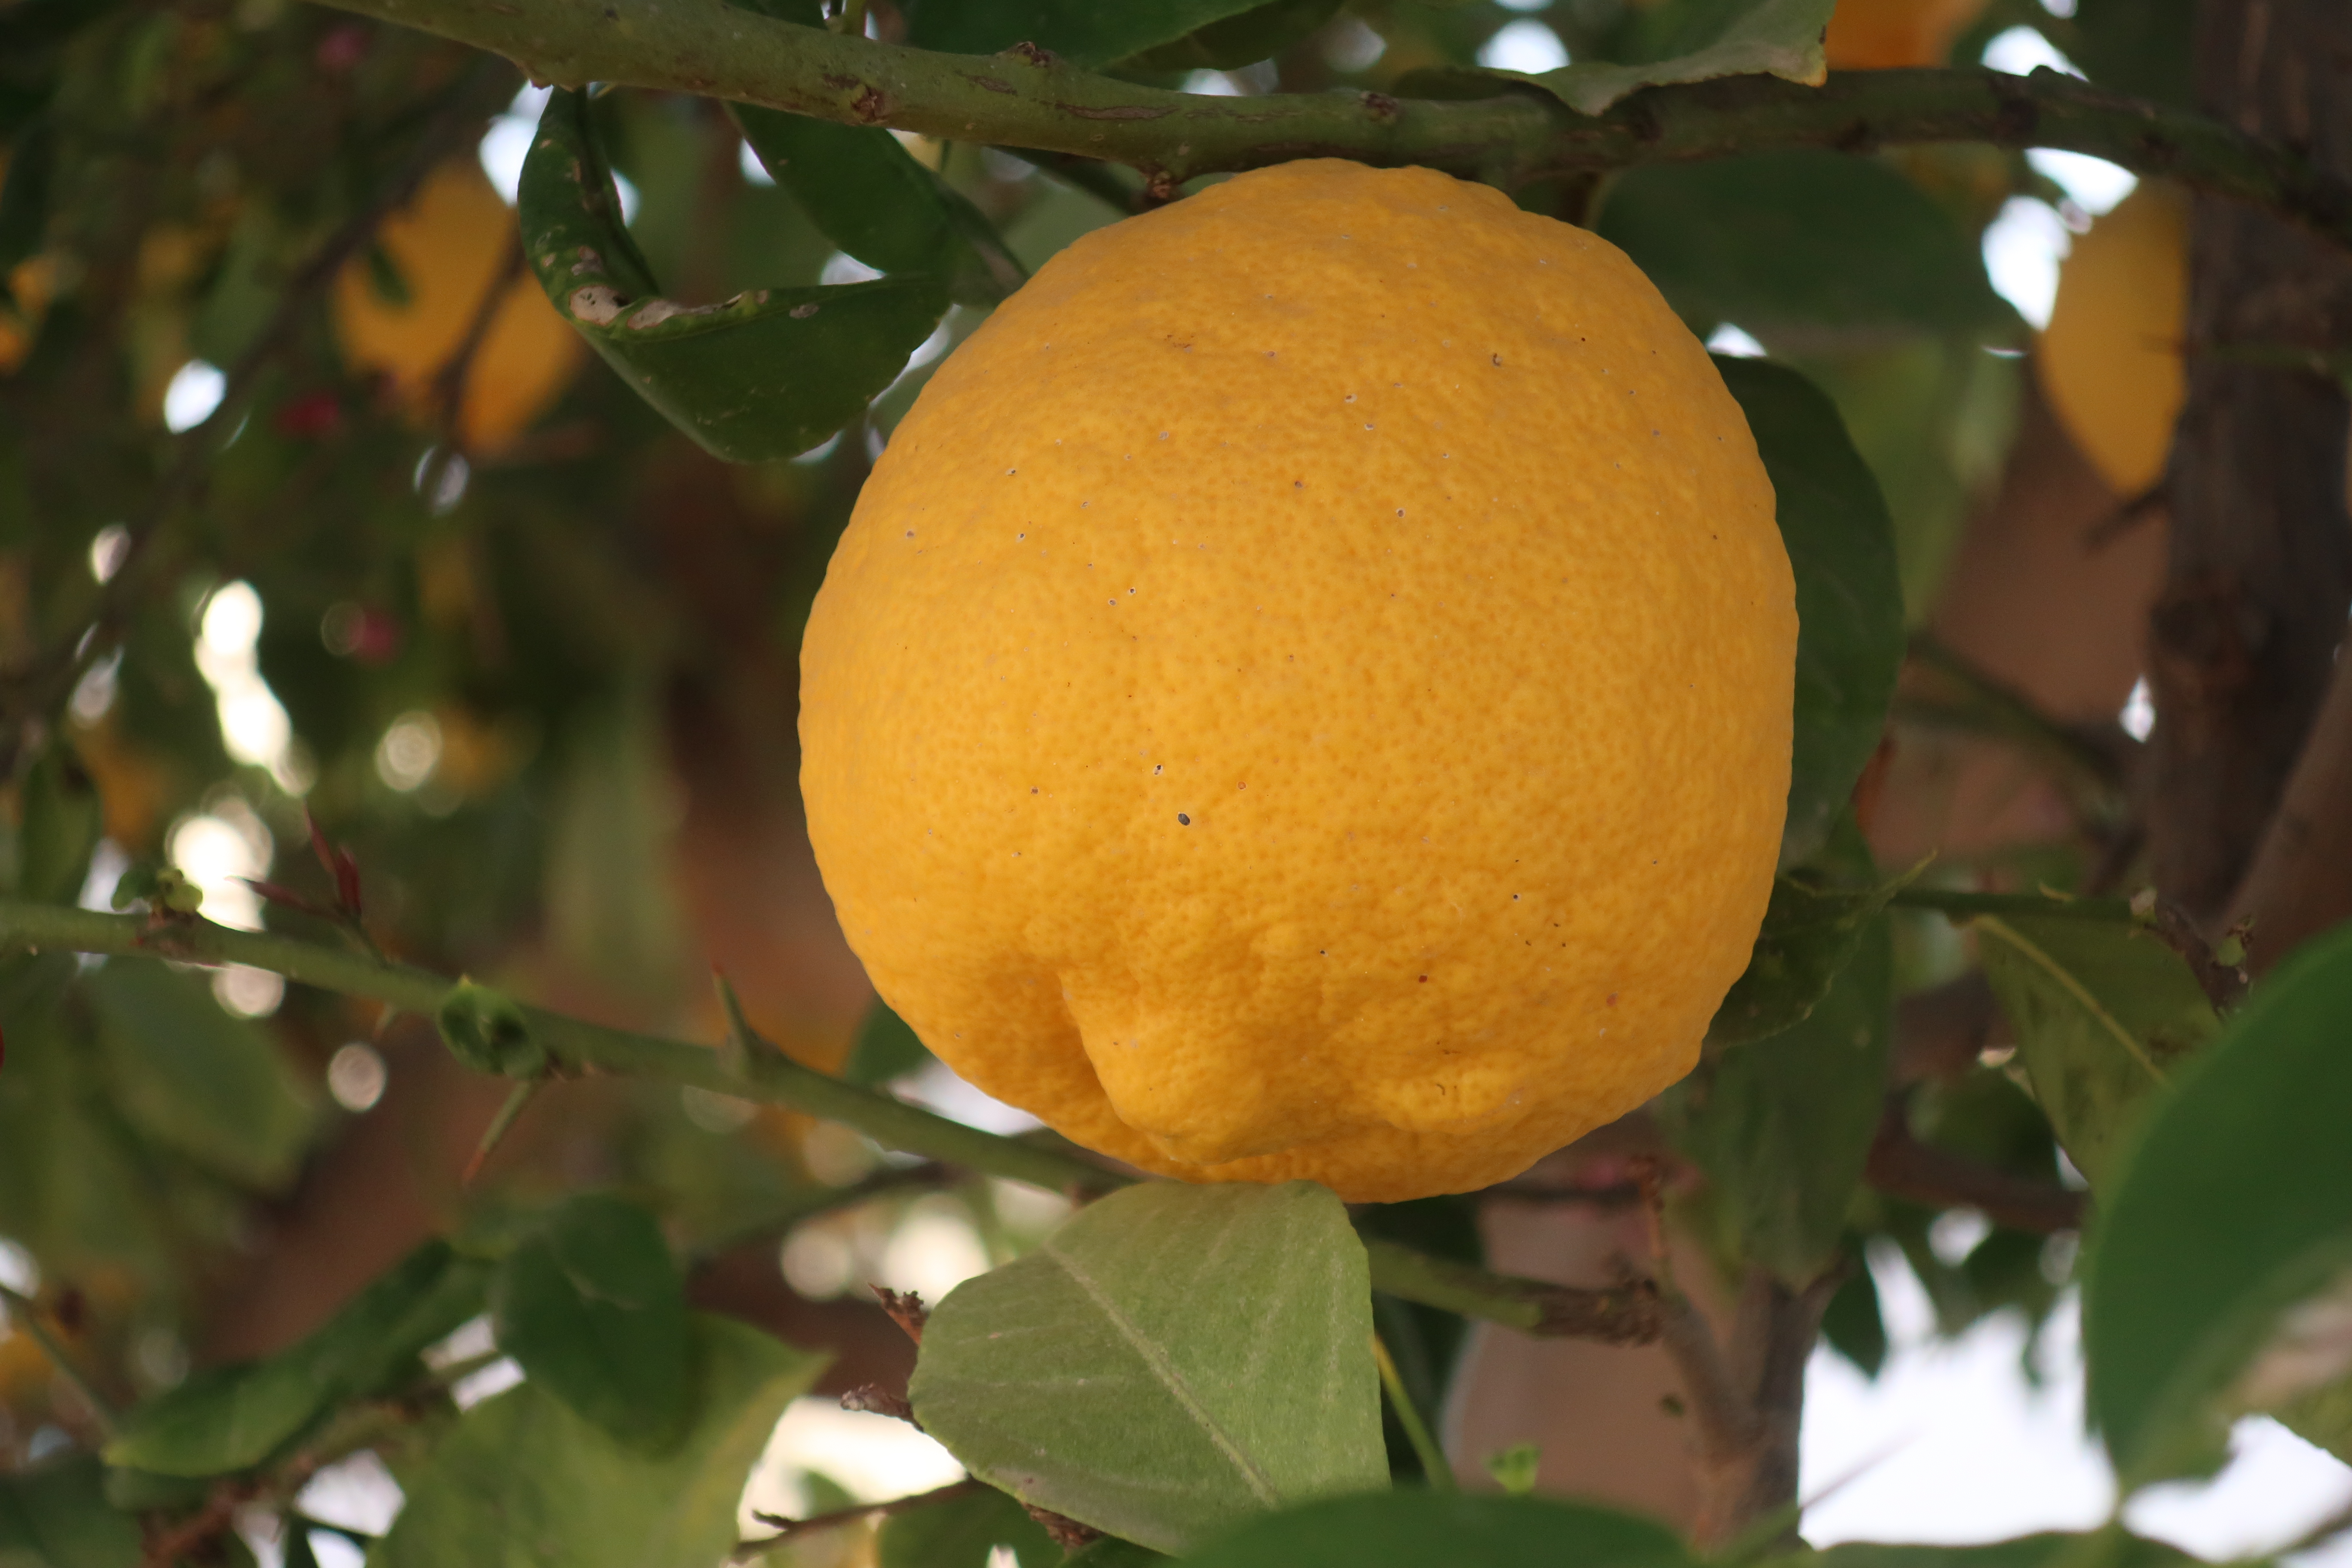
tree, land, yellow, fruit, citrus, produce, food, fruit tree, ingredient, natural foods, bitter orange, rangpur, orange, seedless fruit, valencia orange, tangerine, mandarin orange, citron, sweet lemon, yuzu, calamondin, meyer lemon, tangelo, citric acid, grapefruit, Vegetarian cuisine, clementine, Jamaican tangelo, capparaceae